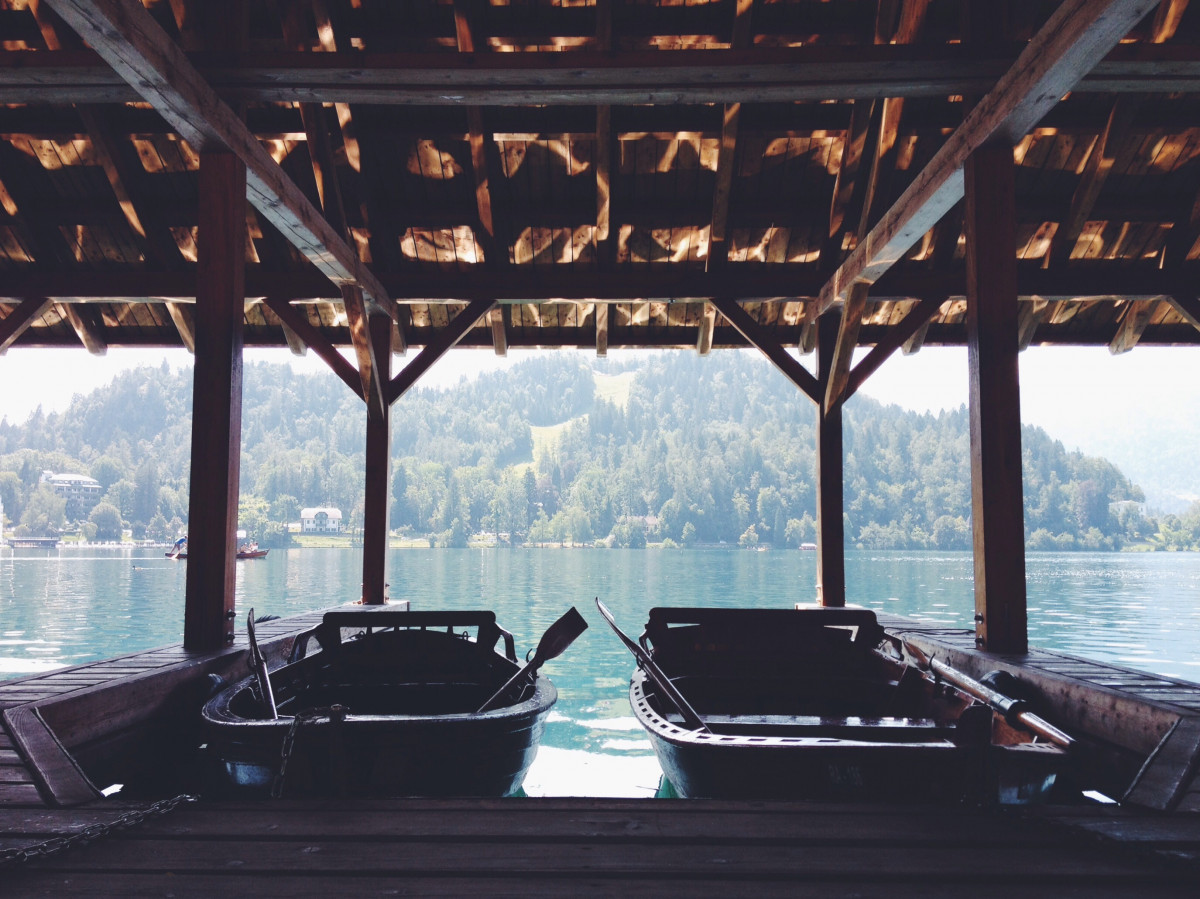
Tags: vehicle